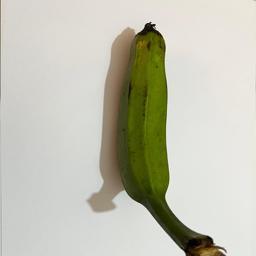
Ripeness: Green